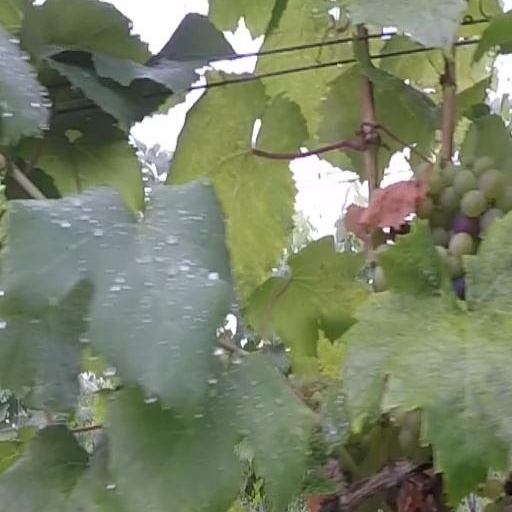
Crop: grape